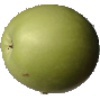
Label: Apple Granny Smith 1